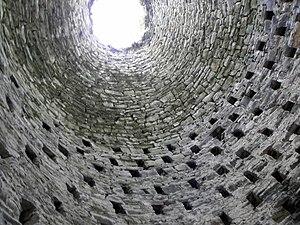
Colombier de Lillemer (35).